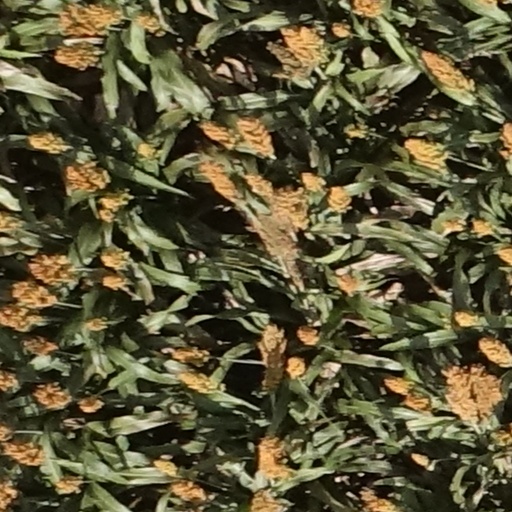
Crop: sorghum